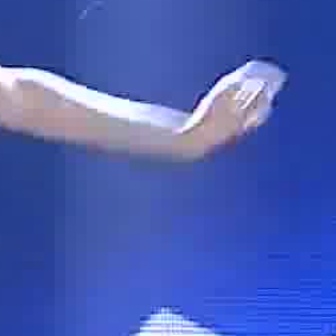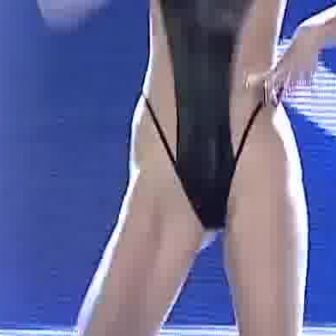
  Please identify the target specified by the bounding box [172,56,284,168] in the first image and locate it in the second image. Return the coordinates in [x_min,y_min,x_max,y_max] format.
Answer: [240,25,321,107]